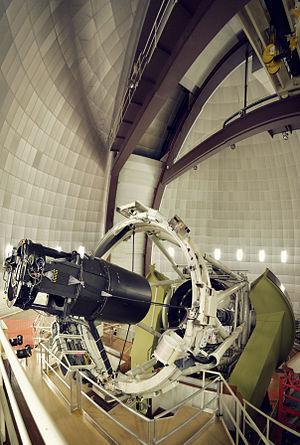
Le Télescope Anglo-Australien est un télescope à monture équatoriale de 3,9 m de diamètre situé à l'Observatoire de Siding Spring, en Australie, à une altitude d'environ 1000 m. Son fonctionnement est financé conjointement par l'Angleterre et l'Australie et il est accessible sans contrainte de nationalité aux astronomes du monde entier.